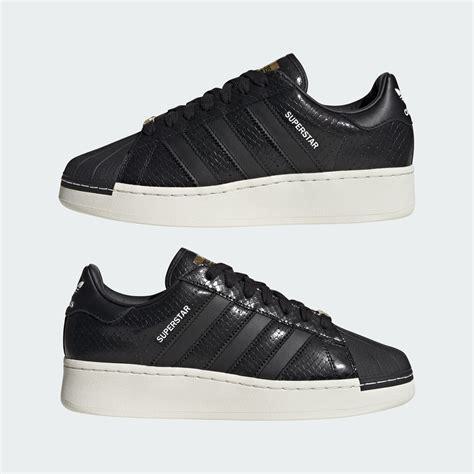
Brand: Adidas
Model: Superstar XLG